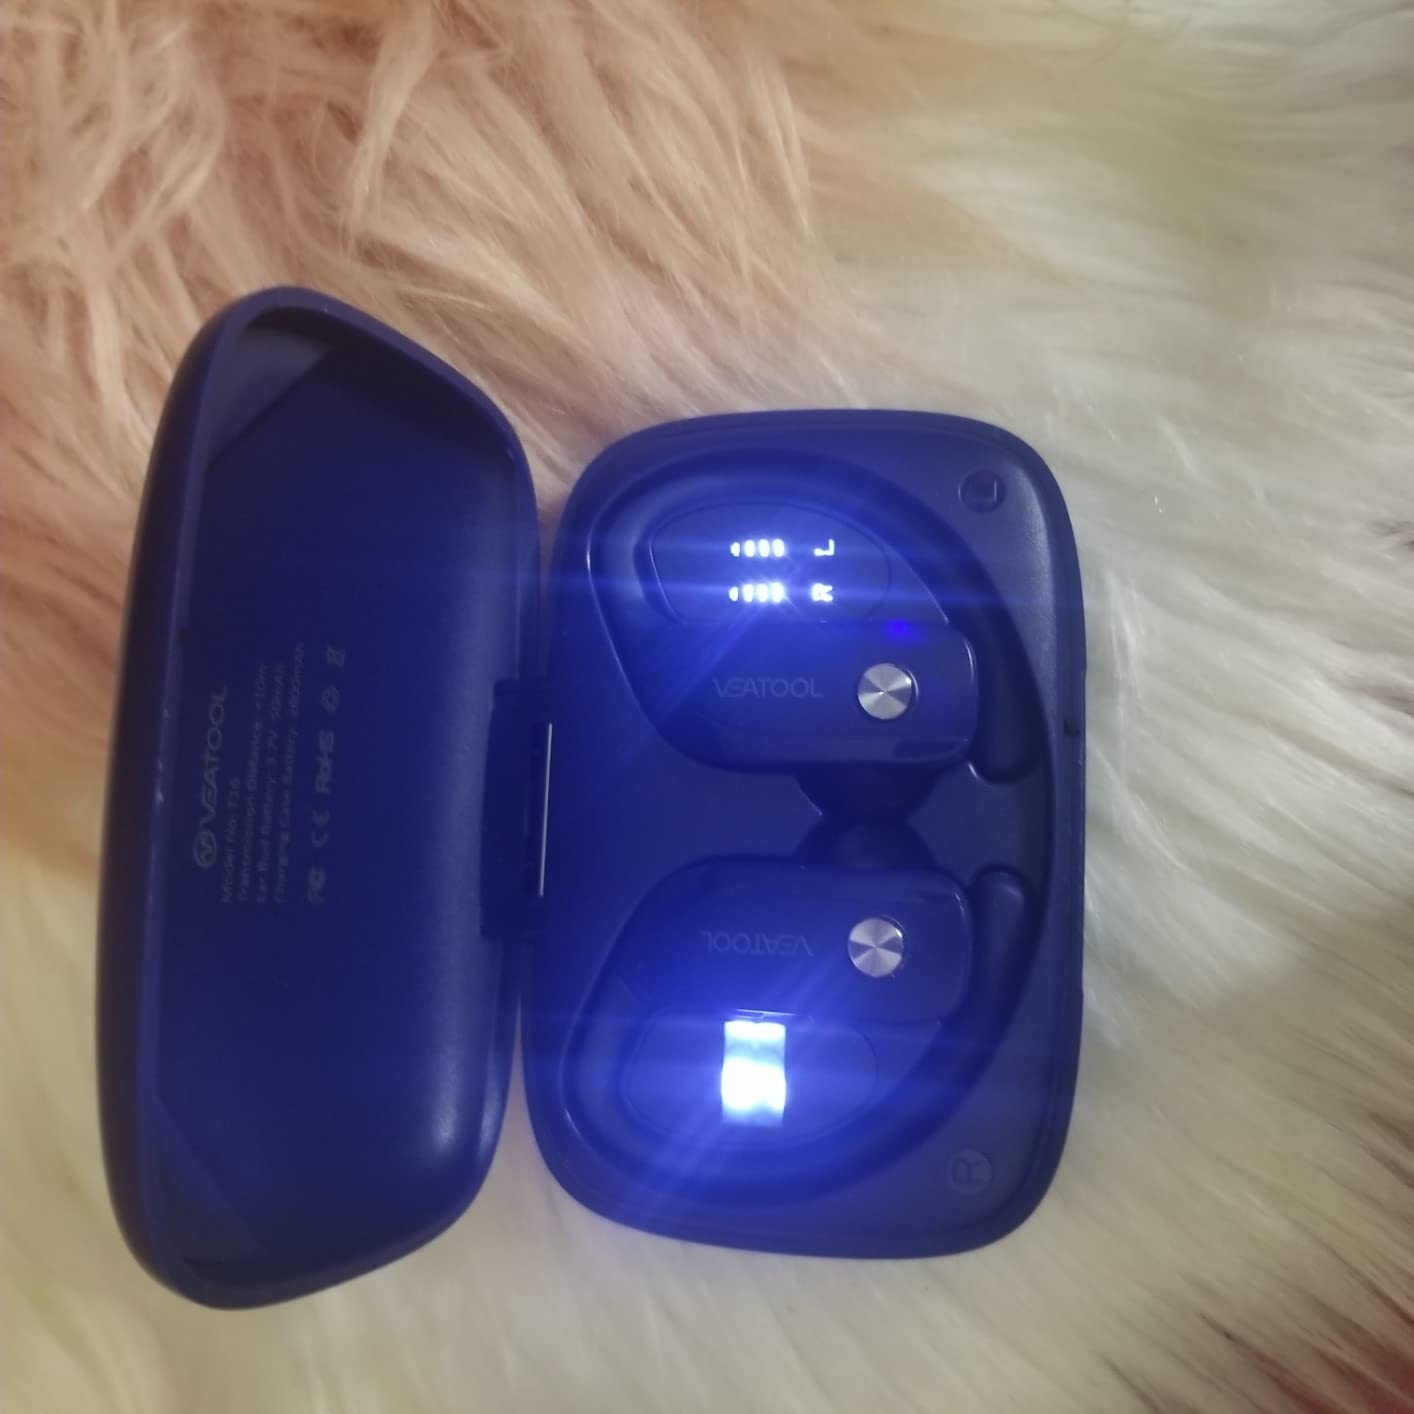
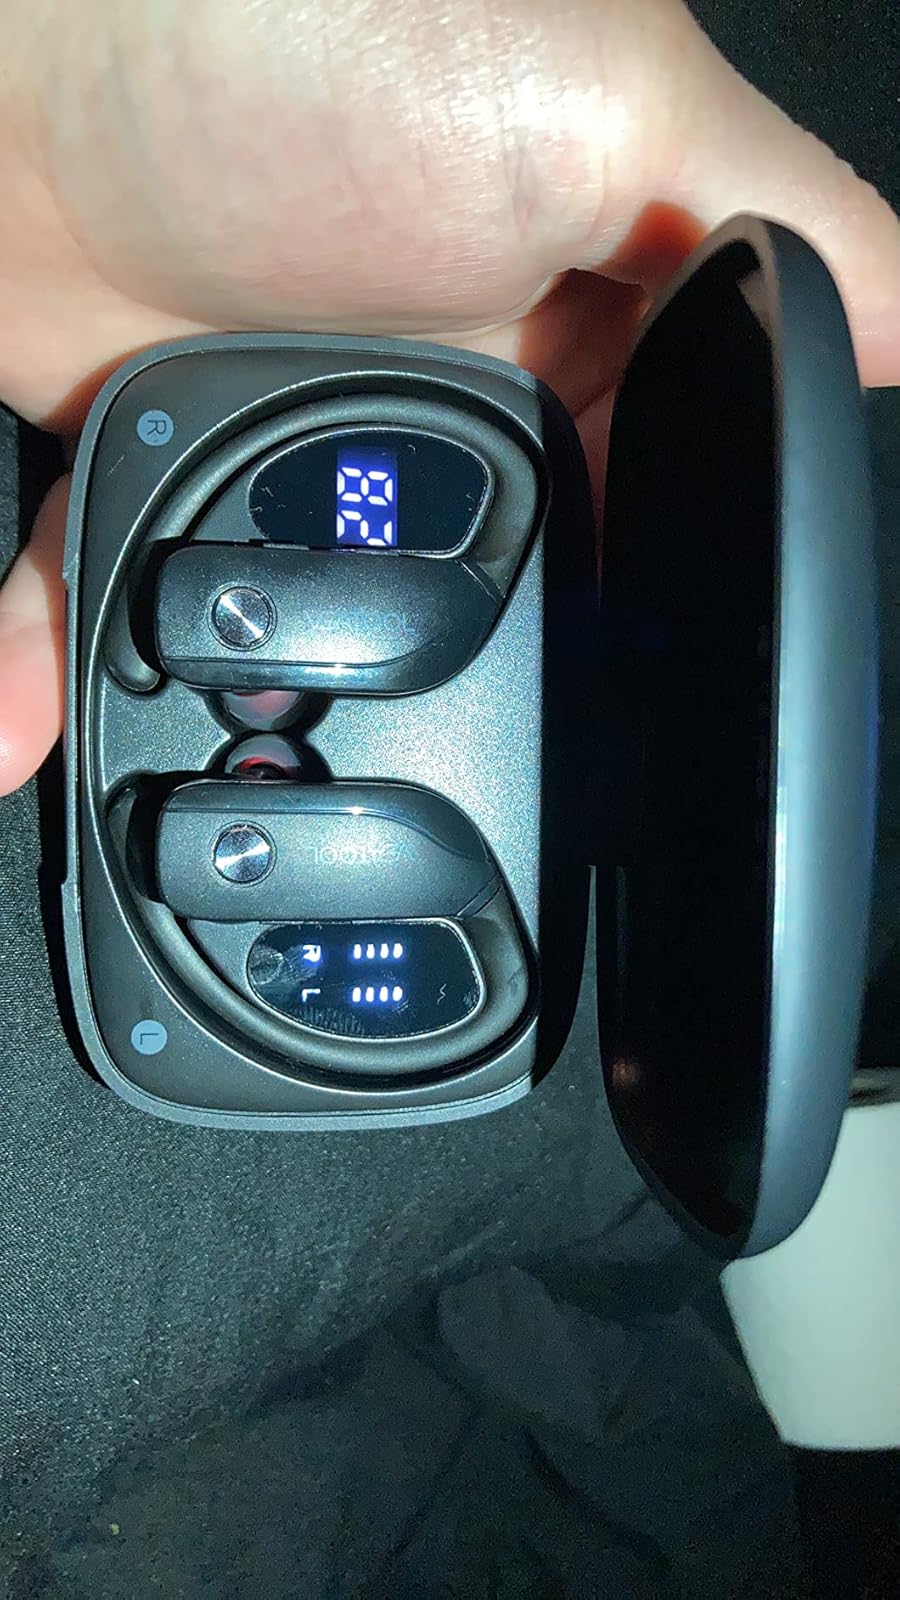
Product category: earbuds
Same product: no